Rowing (sport)

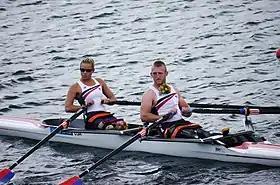
Oksana Masters & Rob Jones of the US in the mixed sculls (TA 2x) final at the Paralympics, London 2012. The rowers are fixed to the seat.

Adaptive rowing is a special category of races for those with physical disabilities. Under World Rowing rules there are 5 boat classes for adaptive rowers; mixed (2 men and 2 women plus cox) LTA (Legs, Trunk, Arms), mixed intellectual disability (2 men and 2 women plus cox) LTA (Legs, Trunk, Arms), mixed (1 man and 1 woman) TA (Trunk and Arms), and men's and women's AS (Arms and Shoulders). Events are held at the World Rowing Championships and were also held at the 2008 Summer Paralympics.